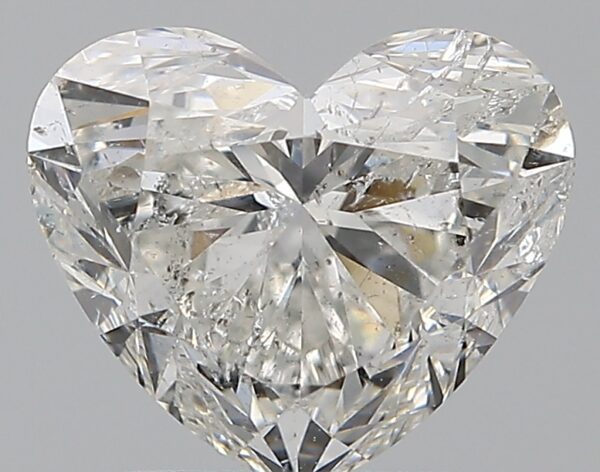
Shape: heart
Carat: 1.5
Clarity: SI2
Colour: G
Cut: EX
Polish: EX
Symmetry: EX
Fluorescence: N
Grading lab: IGI
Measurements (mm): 6.75 x 7.93 x 4.56